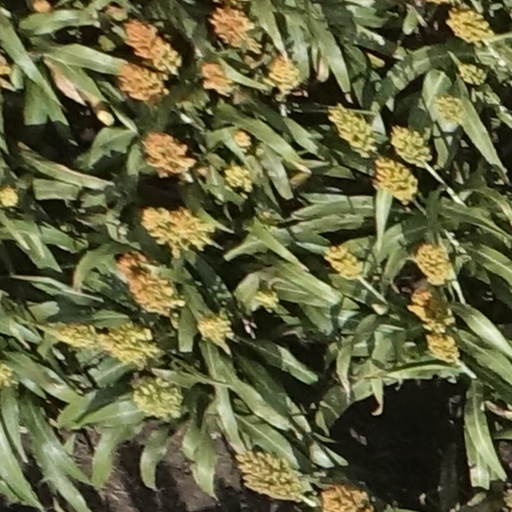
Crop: sorghum